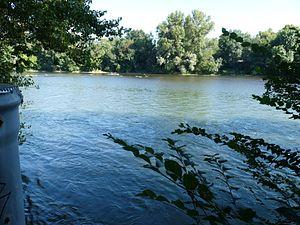
La Garonne, Roques, Haute-Garonne, France
Roques ou Roques-sur-Garonne est une commune française située dans le département de la Haute-Garonne, en région Occitanie.